Luke Wood

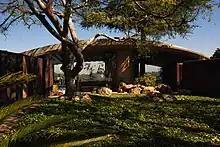
Silvertop in 2013

Wood is married to Sophia Nardin, a writer he met during his time at Wesleyan University. He lives in Los Angeles with his wife and two daughters.